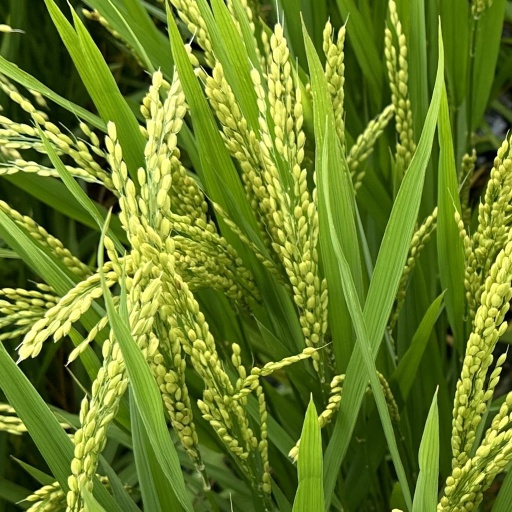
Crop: rice